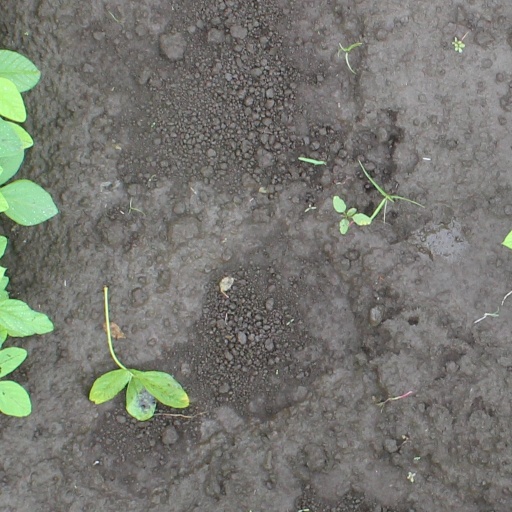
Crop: soybean